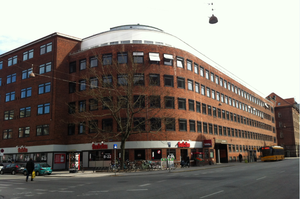
Københavns Erhvervsservice
Københavns Erhvervsservice har til huse i den gamle FDB-bygning på Islands Brygge
Københavns Erhvervsservice, er en organisation, der stod for at administrere virksomheders henvendelse til det offentlige i Københavns Kommune, og er ligeledes landets største lokale erhvervsservice. Københavns Erhvervsservice yder rådgivning til iværksættere og vækstvirksomheder, ligesom de arbejder med den langsigtede erhvervsudvikling i København.